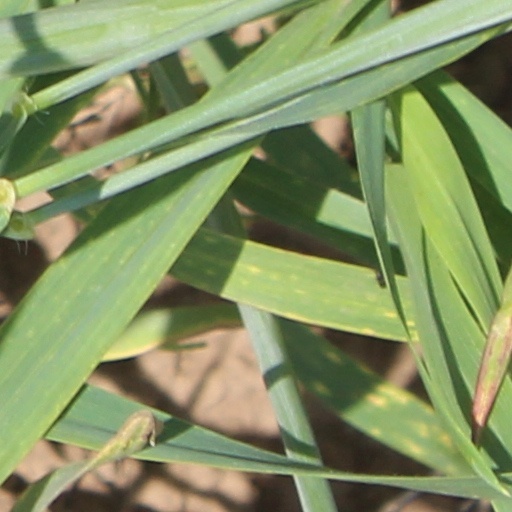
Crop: wheat